Gotta Have It (song)

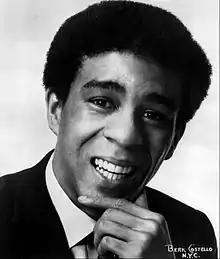
Jay-Z uses a homophone connecting the pronunciation of the words "richer" and prior" to comedian Richard Pryor.

"Gotta Have It" unites "Kanye and the Neptunes to crazily chop up James Brown vocal samples and Eastern flute melodies." The song contains "haunting backing vocals and an accompanying tambourine" with the two rappers trading verses with the vocal riff playing over them. The song features "diced-up vocal snippets and gut-punching bass back aggressive rhymes" and includes a reference to the YC song "Racks" which is a "nod to the contemporary rap trends the track both embraces and outpaces." While some tracks on "Watch the Throne" give the "star rappers turns at the mic," "Gotta Have It" is "pure tag-team hip-hop, with the two trading off verses and finishing each other's lines." The song contains moments of the two rappers "finishing each others' Ferris Bueller and Miami Heat jokes over a chopped-up James Brown yelps" provided by the Neptunes.